The Tsolyáni Language

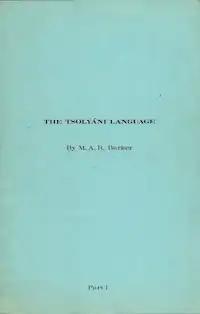
First printing, 1977

The Tsolyáni Language, Part I and The Tsolyáni Language, Part II are a pair of 1977 fantasy tabletop role-playing game supplements.